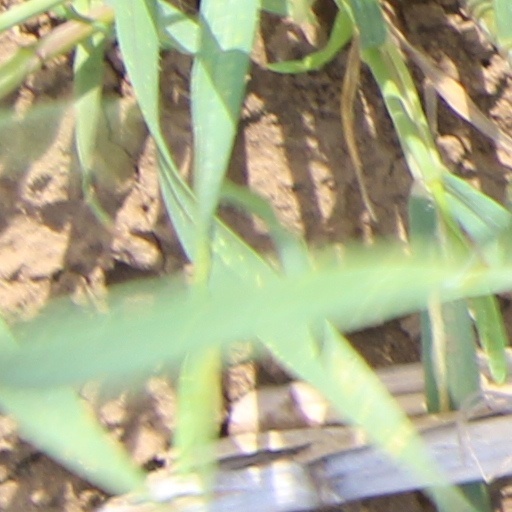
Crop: wheat